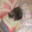
Label: cat